Miass (river)

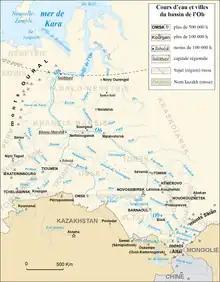
Miass River at the southwest corner of the Ob Basin (double click to expand)

The Miass ("Meyäs") is a river on the eastern side of the Ural Mountains in Bashkortostan, Chelyabinsk Oblast and Kurgan Oblast, Russia. It is a right tributary of the Iset, part of the Irtysh basin. It is long, and has a drainage basin of . The cities Chelyabinsk and Miass are located on the river.